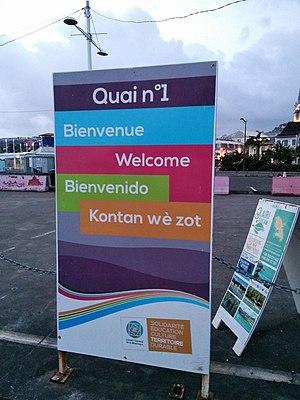
Panneau quadrilingue de bienvenue dans le port de Fort-de-France (Martinique)
Fort-de-France est une commune française, chef-lieu de la Martinique. Ses habitants sont appelés les Foyalais. Cette ville qui compte un peu plus de 80 000 habitants en 2017, concentre d'importantes fonctions administratives, militaires et culturelles. C'est aussi un pôle économique, commercial et portuaire majeur de l'archipel des Petites Antilles. L'unité urbaine, c'est-à-dire l'agglomération au sens statistique et morphologique tel que l'Insee l'a défini, comprend 125 036 habitants en 2014. Cependant, Fort-de-France est au cœur d'une conurbation de 165 500 habitants, incluant la commune limitrophe du Lamentin où se situent d'importantes zones d'activités et l'aéroport international Martinique Aimé Césaire, la commune de Schœlcher, ville universitaire, et les communes de Saint-Joseph et de Case-Pilote.